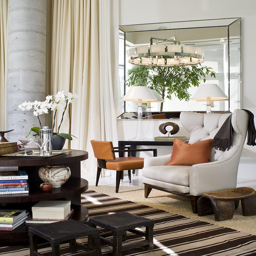
love the idea of drapery even though there 's no windows .